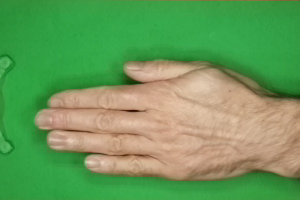
Label: paper